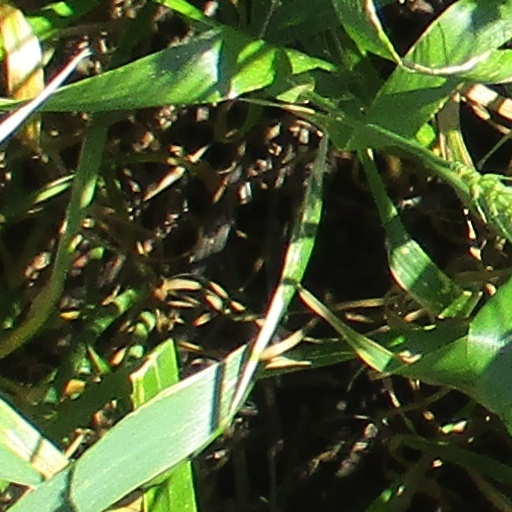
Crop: wheat